Grand Orient of Belgium

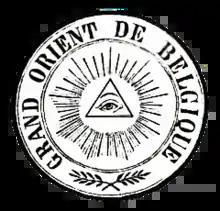
Seal of the Grand Orient of Belgium

The Grand Orient of Belgium (or G.O.B.) is a Belgian cupola of masonic lodges which is only accessible for men, and works in the basic three symbolic degrees of freemasonry.